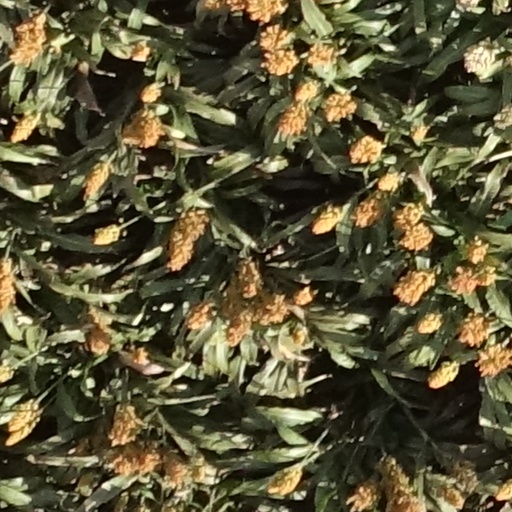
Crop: sorghum